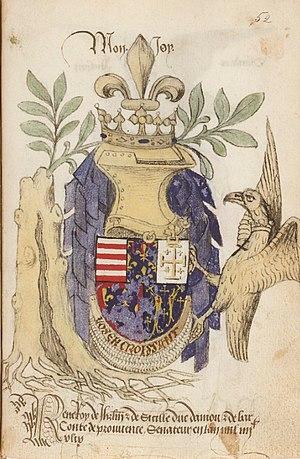
Armes du roi rené d'anjou avec la devise 'Los en croissant' in Statuts de l'ordre du croissant', BNF folio 52 Ms fr 25204.